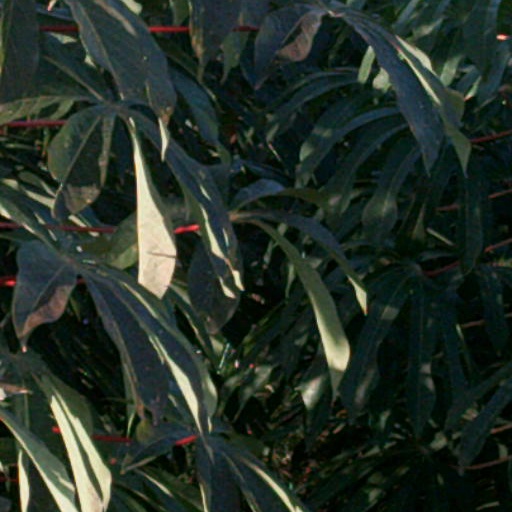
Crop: cassava